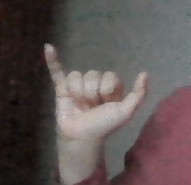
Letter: ya